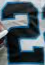
Number: 2